RMS Andes (1939)

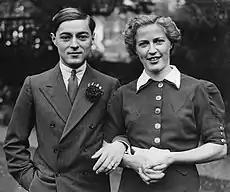
In the 1950s Prince Chula Chakrabongse (seen here in the 1930s with his fiancée Elizabeth Hunter) travelled on "Andes" several times

On 10 September "Andes" reached Southampton. It was almost exactly six years since Harland and Wolff handed her over to Royal Mail Lines but this was her first ever visit to her home port. Her circumnavigation set a new record of 72 days, eight hours and 55 minutes, breaking by nine days the previous record set by "Mauretania". By now "Andes" had sailed and carried more than 350,000 troops. The passengers that "Andes" landed in Southampton included British child evacuees returning from Australia.